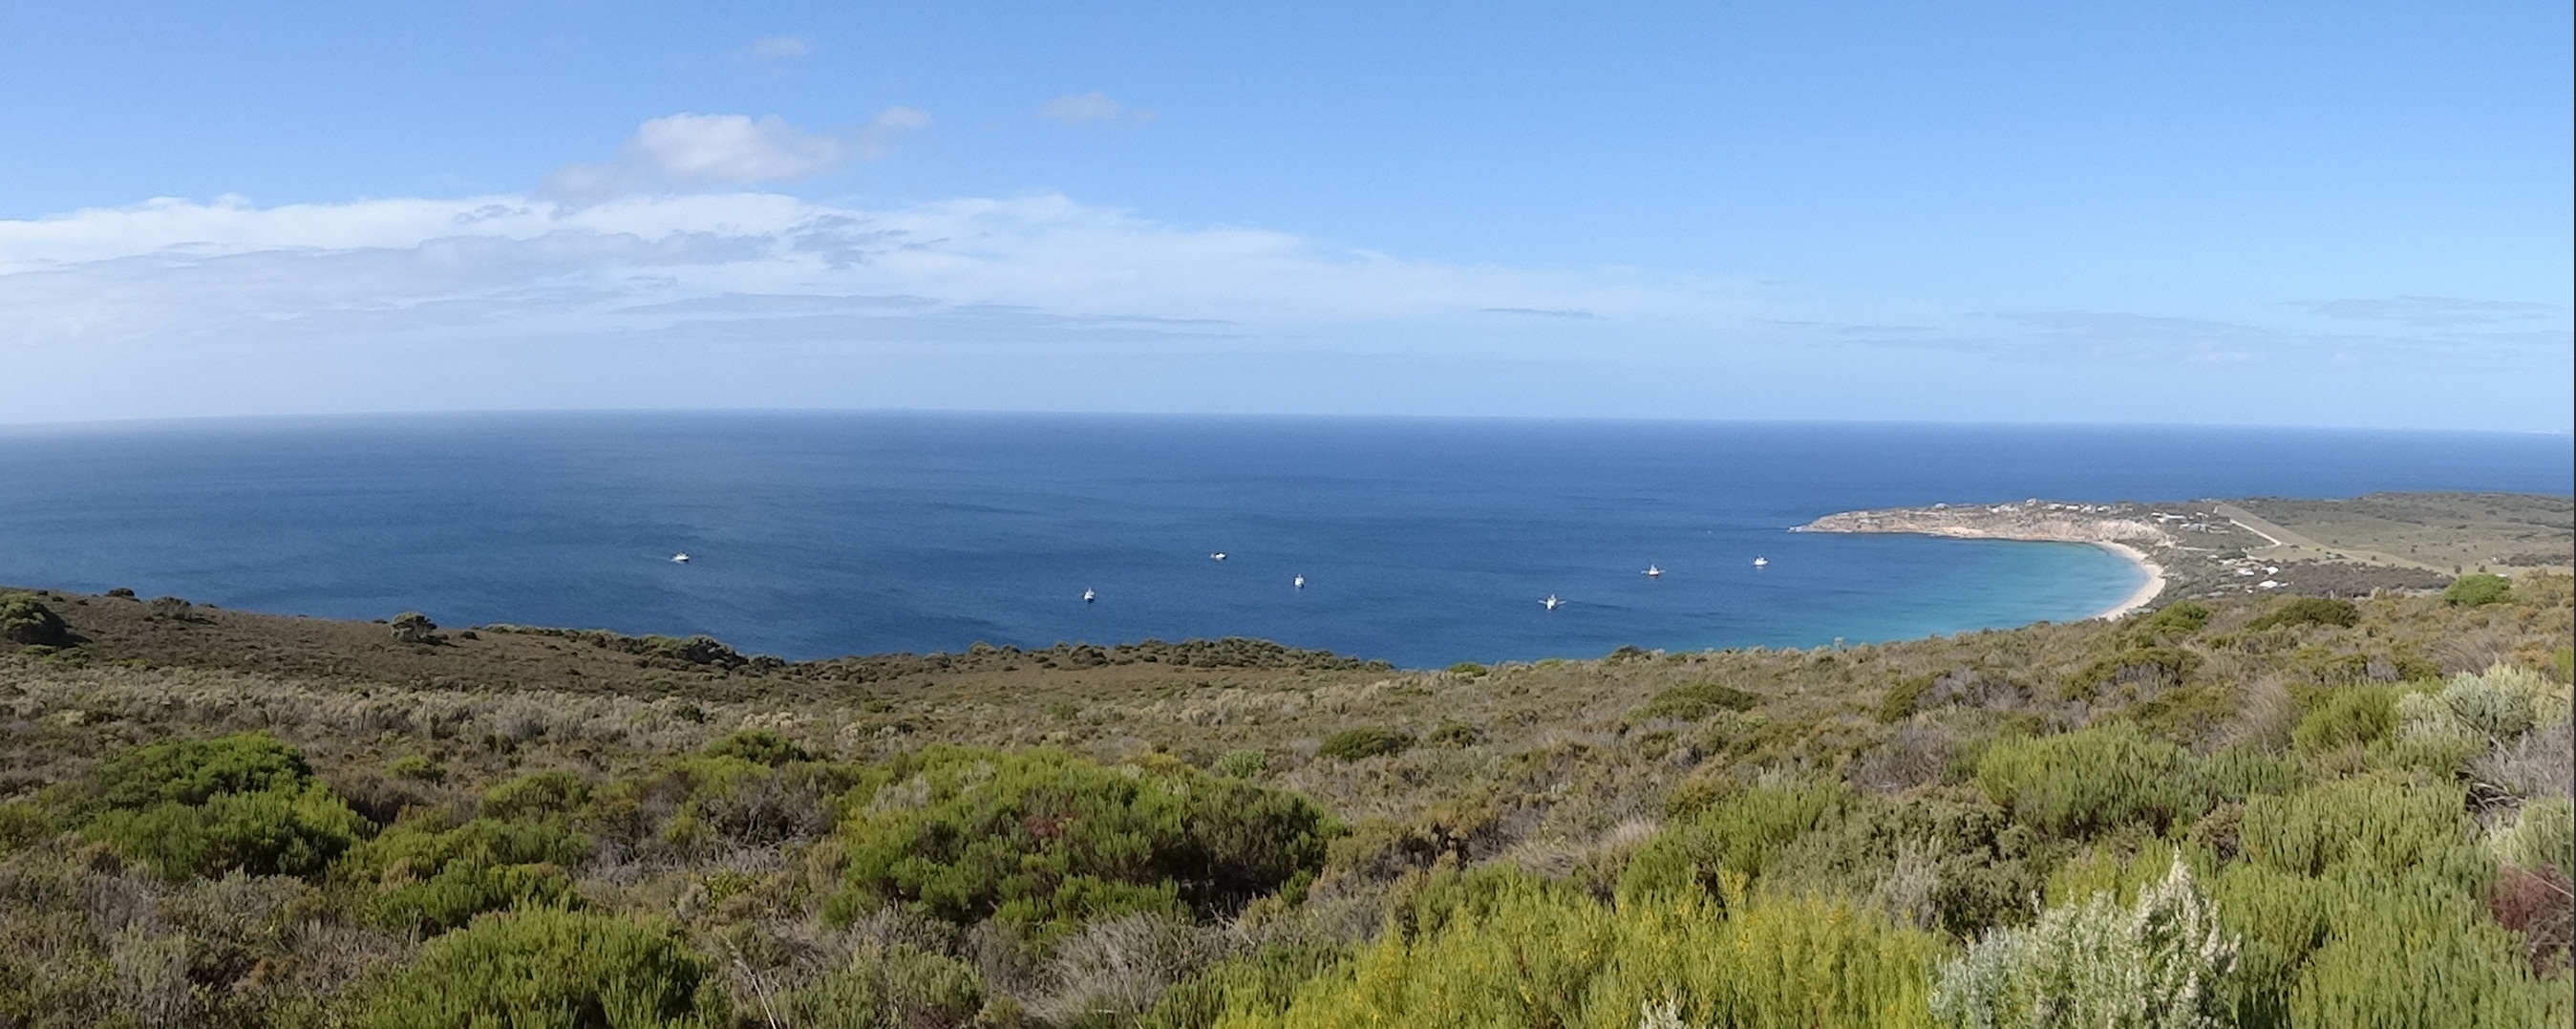
beach, sea, coast, horizon, lake, panorama, cliff, scenery, bay, reservoir, terrain, ridge, plateau, fell, loch, ecosystem, cape, geographical feature, thistle island